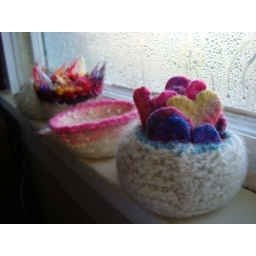
The pink bowl in the back ground has a row of eradesant beeds on the inside.